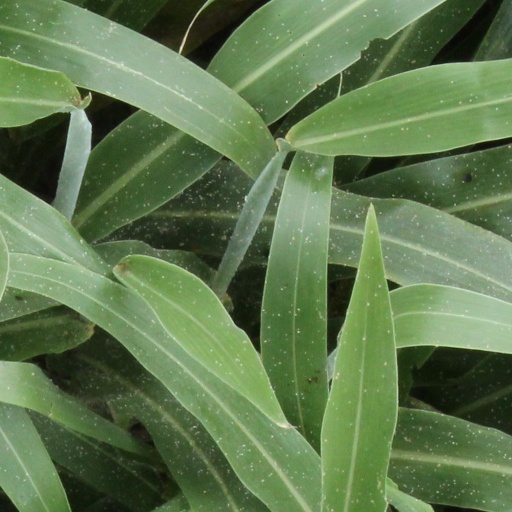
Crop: sorghum